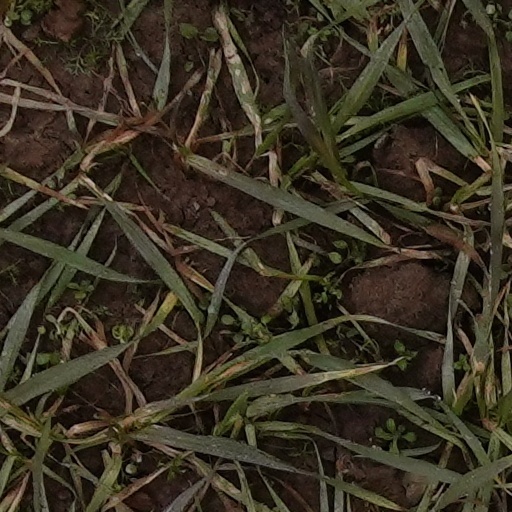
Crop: wheat